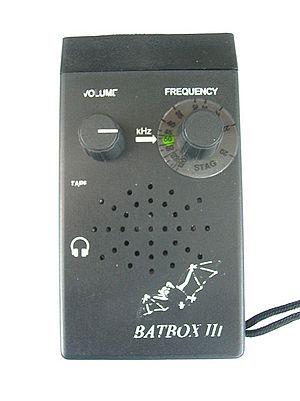
Un détecteur de chauves-souris est un appareil électronique permettant de rendre audibles les ultrasons émis par les chauves-souris. Il comporte un microphone fonctionnant dans les ultrasons, une unité de traitement et un haut-parleur ou un écouteur et, éventuellement, un dispositif d'enregistrement. Plusieurs techniques sont utilisées : la translation de fréquence, la division de fréquence, l'expansion du signal.